Wau, Papua New Guinea

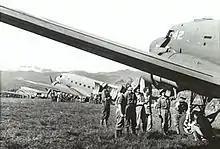
Unloading WWII transport planes at an advance airfield near Wau in 1943

Park quit Wau in 1926 as a wealthy man. After this properly capitalised companies were formed. New Guinea Goldfields, Ltd (NGG) was the biggest operator, but there were many others: for example, Koranga Gold Sluicing, Sandy Creek Gold Sluicing, Edie Creek Gold Mining Company, The Golden Deeps N.L., Upper Watut Gold Alluvials, Placer Development Limited, and so on. In subsequent years, NGG consolidated control over much of the mineral reserves using its large capitalisation to purchase the smaller leases.